Nam Định station

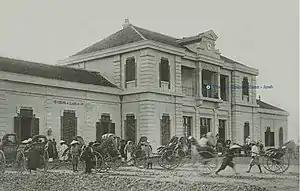
Photo of Nam Dinh Station building under the French colonial period.

Nam Định station is one of the main railway stations on the North–South railway (Reunification Express) in Vietnam. It serves the city of Nam Định.